Screen (sports)

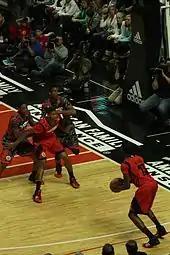
Isaiah Hicks screens Jarell Martin and Marcus Lee for Chris Walker at the 2013 McDonald's All-American Boys Game.

After setting the screen, the screener is often open to roll to the basket and receive a pass. This tactic is called pick and roll in basketball. Another basketball tactic, called the pick and pop, is for the ballhandler to drive to the basket while the screener squares for a jumpshot.